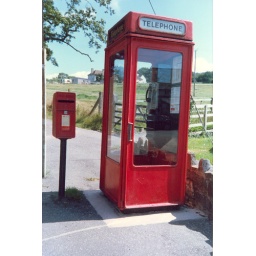
Long gone K8 telephone box in Monkton on the A303